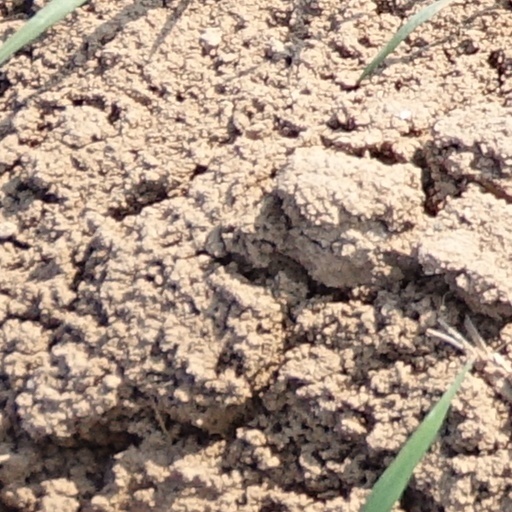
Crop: wheat